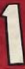
Number: 1